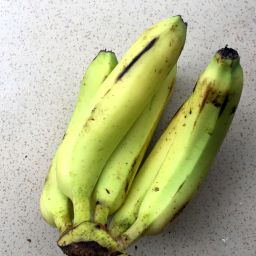
Fruit: Banana
Quality: Good